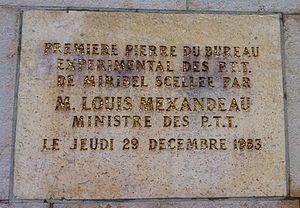
Plaque inaugurale de la poste de Miribel
Miribel est une commune française, située dans le département de l'Ain en région Auvergne-Rhône-Alpes, à environ 14 km de Lyon. Elle fait partie de l'unité urbaine de la capitale régionale. Elle appartient également à la région naturelle de la Côtière même si son territoire s'étendant bien au-delà du coteau, le hameau des Échets se trouve plutôt à l'orée du plateau de la Dombes, au contraire de celui du Mas Rillier qui se trouve sur le coteau lui-même.